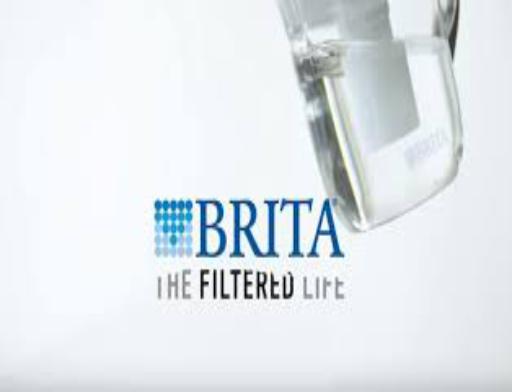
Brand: brita
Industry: Necessities